Trevor Moore (comedian)

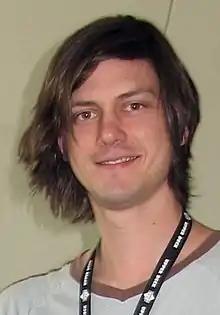
Moore at the 2007 San Diego Comic-Con

Trevor Paul Moore (April 4, 1980 – August 7, 2021) was an American comedian, actor, writer, filmmaker, and musician. He was known for being the founding member of the comedy troupe The Whitest Kids U' Know (WKUK), alongside Sam Brown, Zach Cregger, Timmy Williams and Darren Trumeter. The troupe had a sketch comedy series which aired for five seasons on IFC from March 2007 until June 2011.